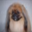
Label: dog